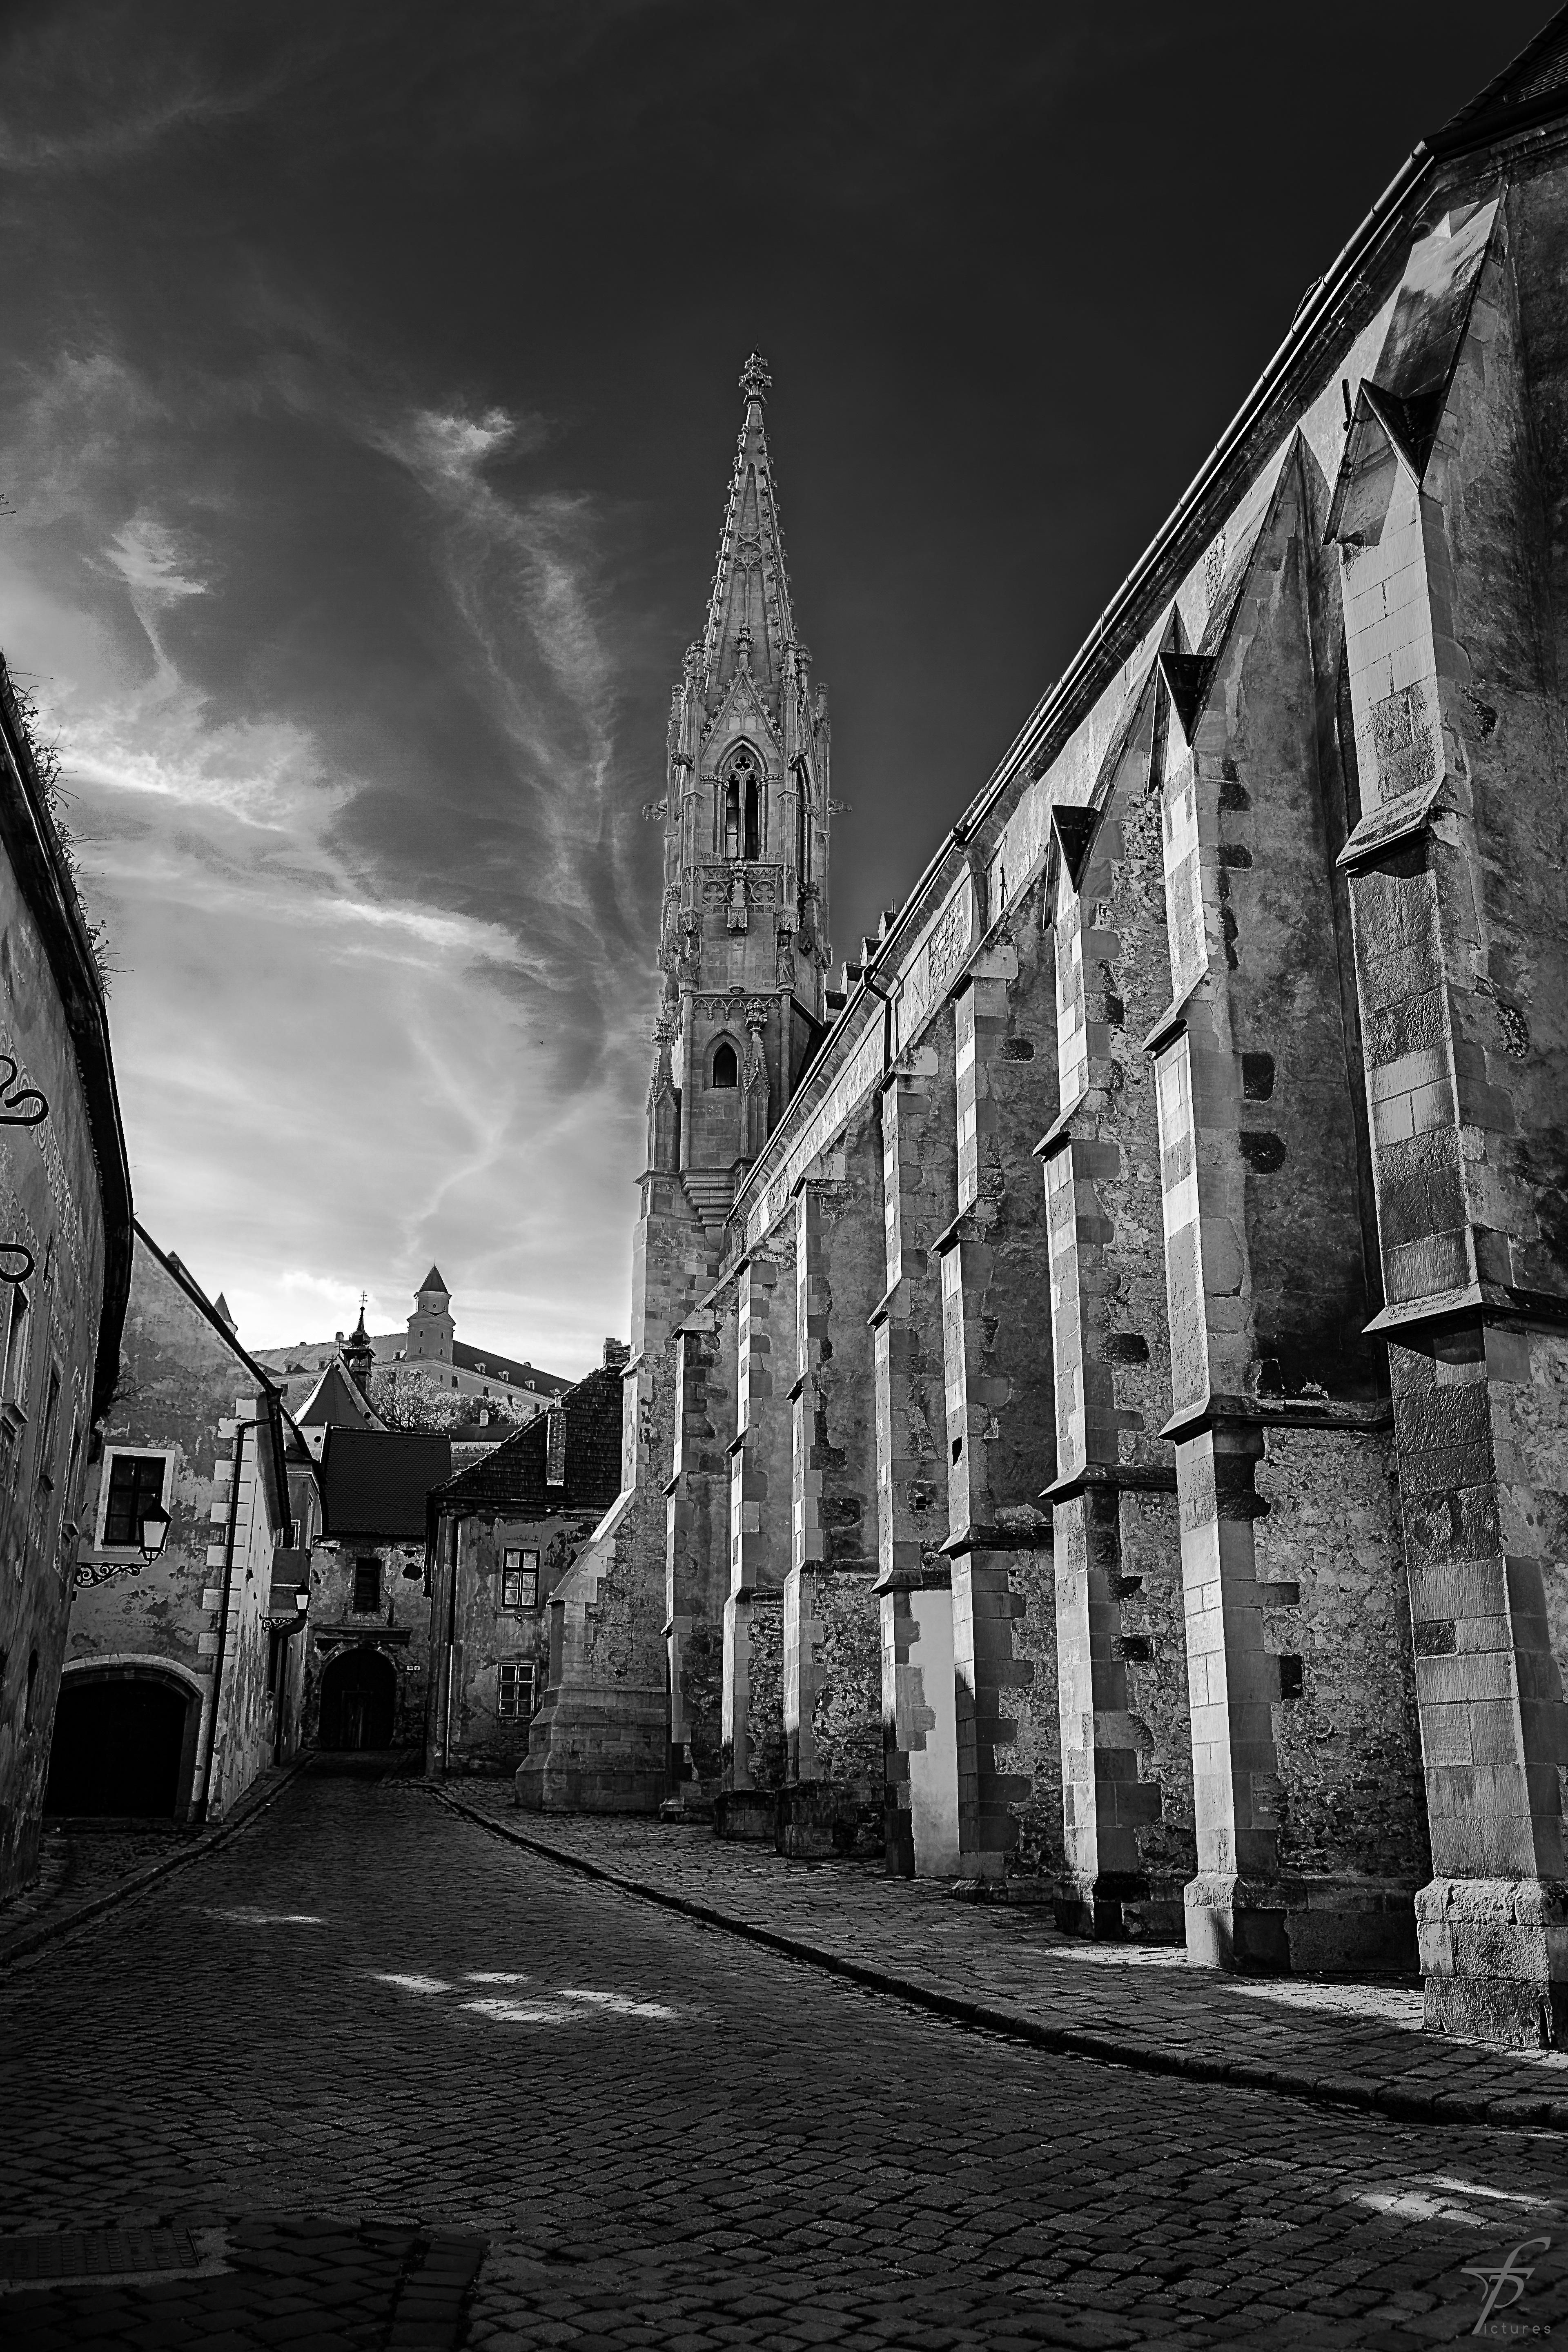
black and white, architecture, sky, road, white, street, photography, town, building, old, alley, city, cityscape, europe, darkness, church, black, monochrome, capital, streets, infrastructure, historical, shape, traditional, bratislava, urban area, monochrome photography